Ignacio Sosa

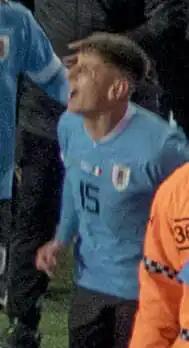
Sosa with Uruguay U20 in 2023

Ignacio Sosa Ospital (born 31 August 2003) is a Uruguayan professional footballer who plays as a midfielder for Peñarol.